Chair acrobatics

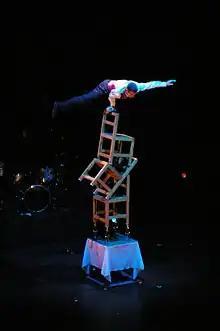
Chair balancing

The use of chairs as props in acrobatics falls into three broad categories: balancing, vaulting and contortion.